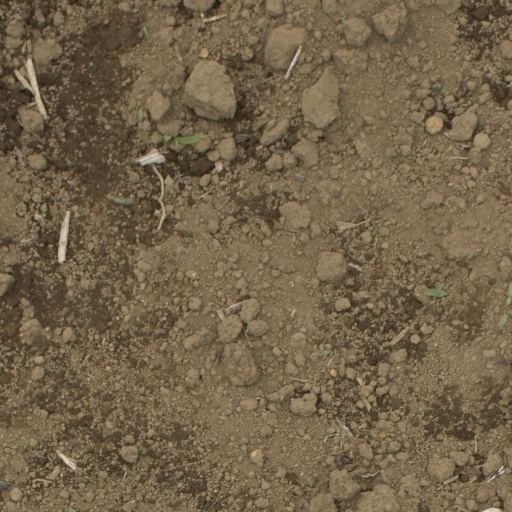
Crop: Jerusalem artichoke